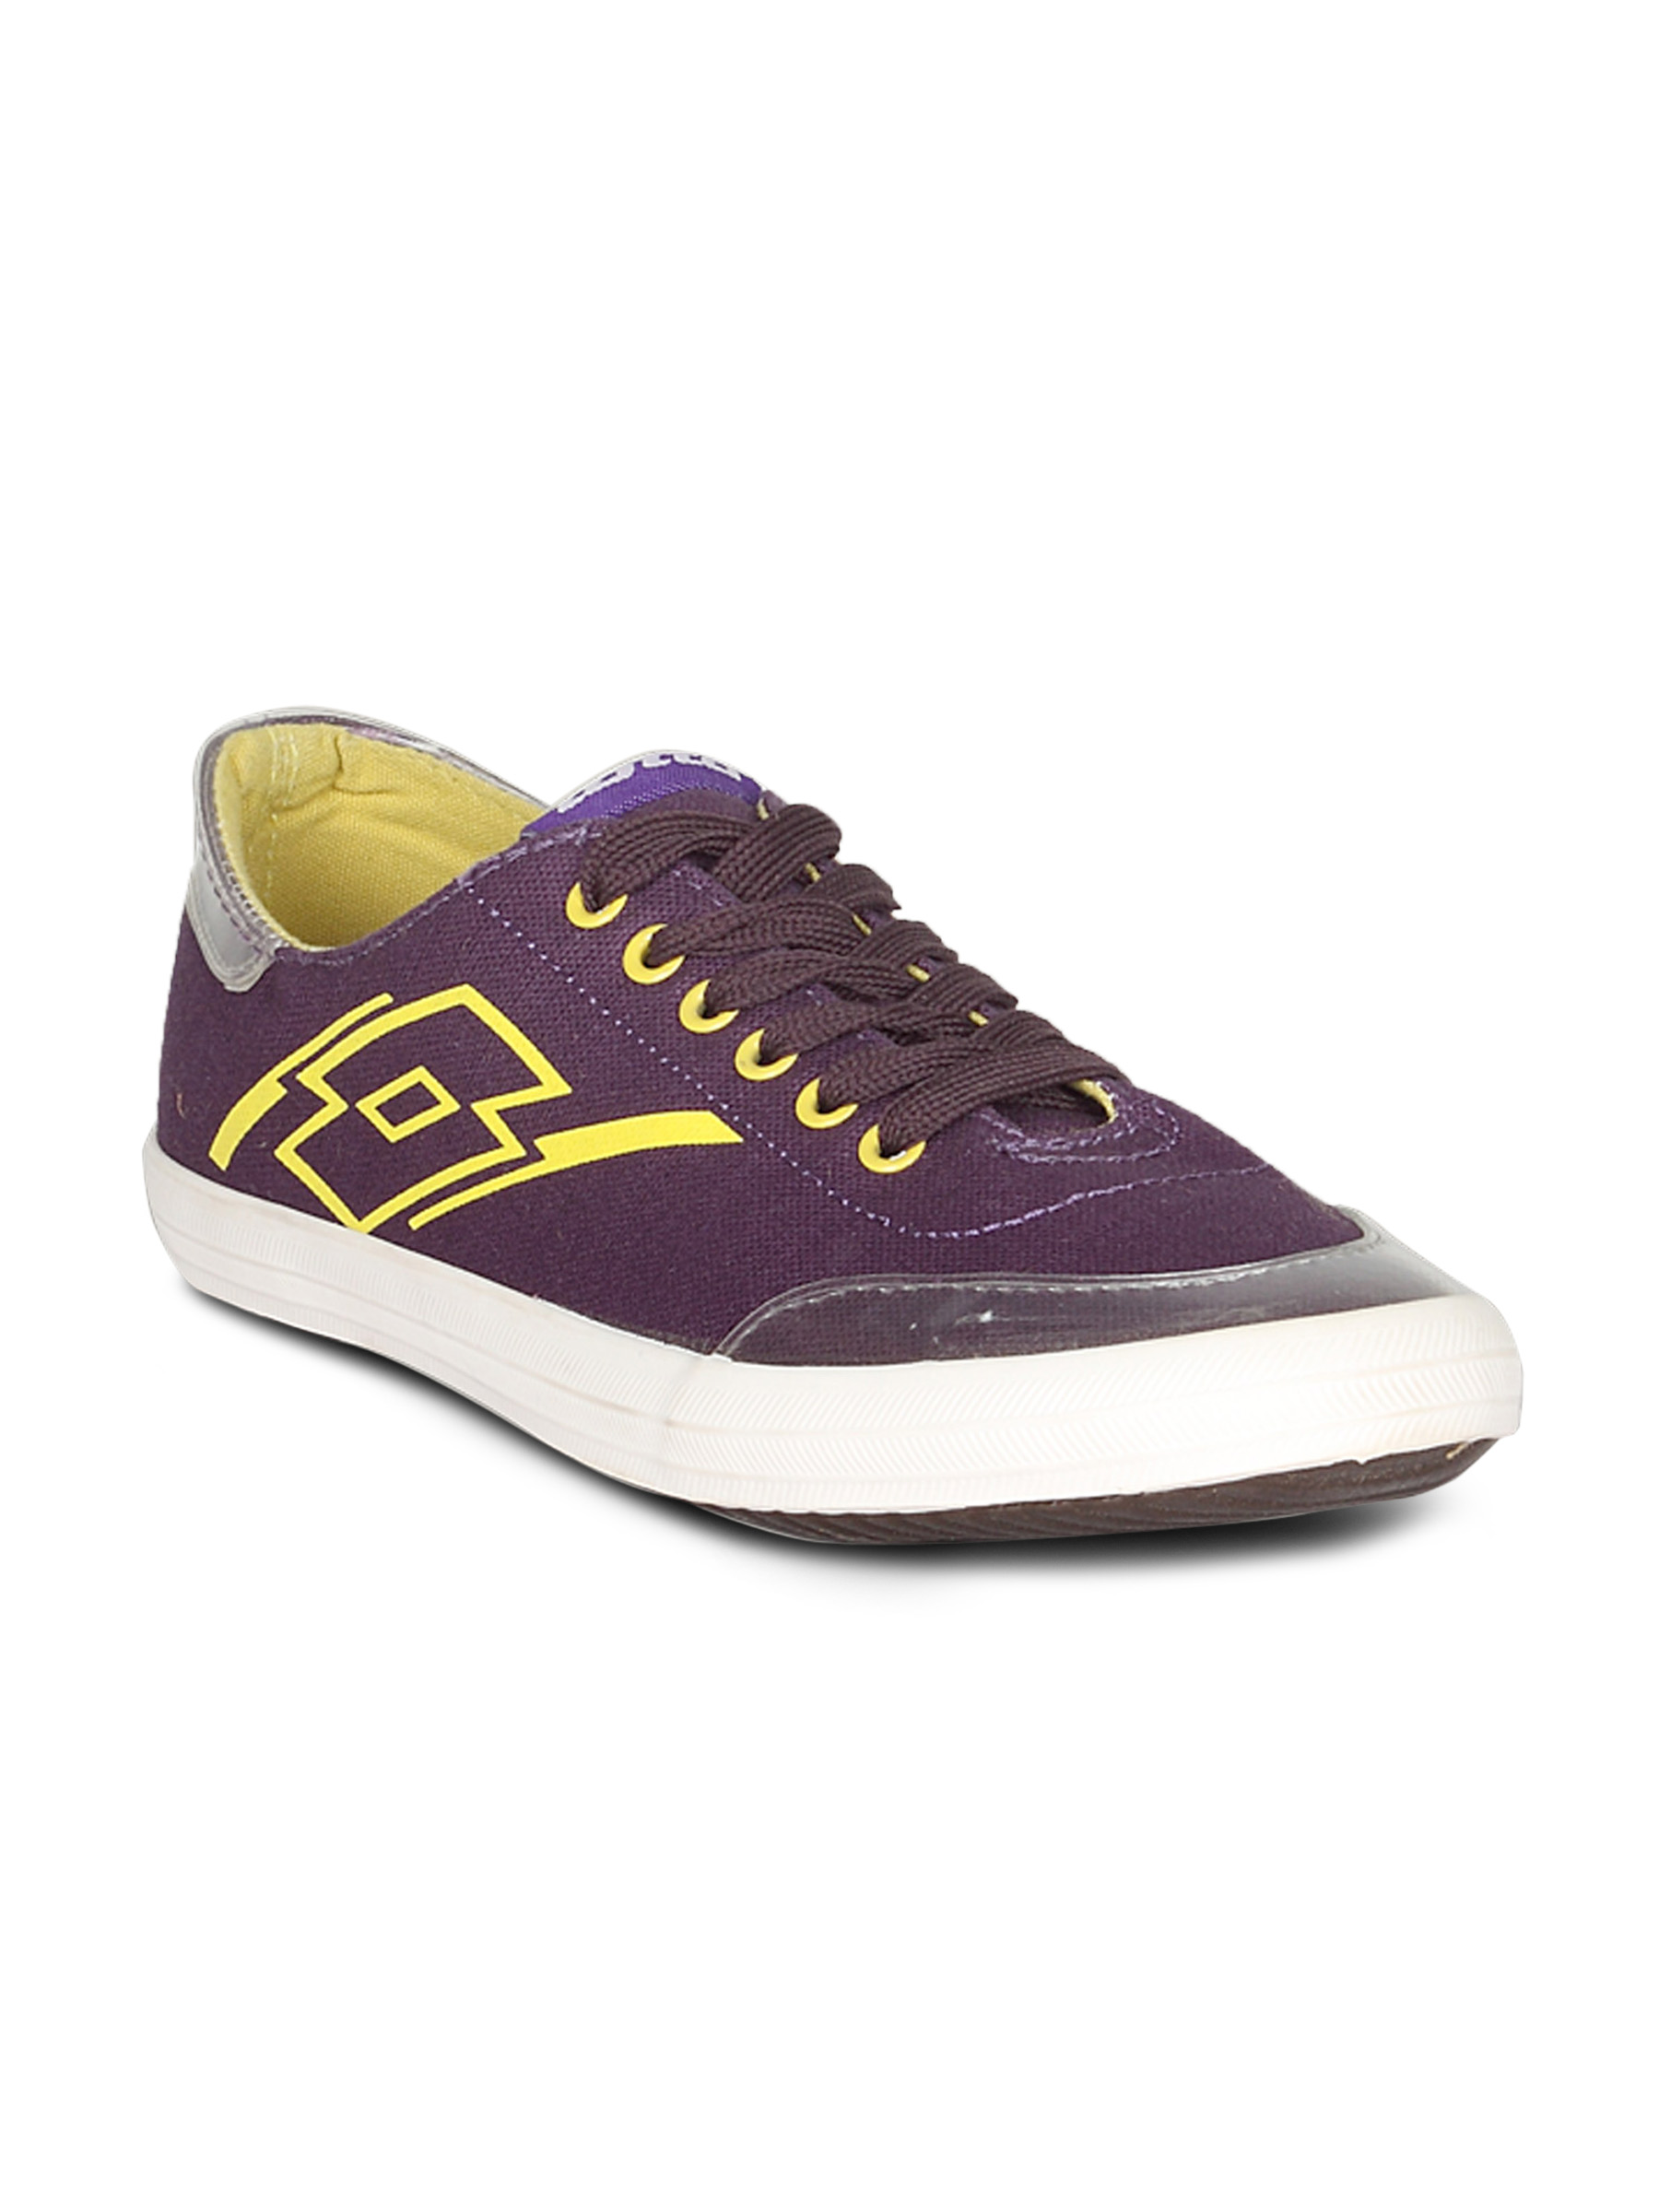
Lotto Unisex Canvas Purple Yellow Shoe
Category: Footwear / Shoes / Casual Shoes
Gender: Unisex
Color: Blue
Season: Summer 2011
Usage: Casual